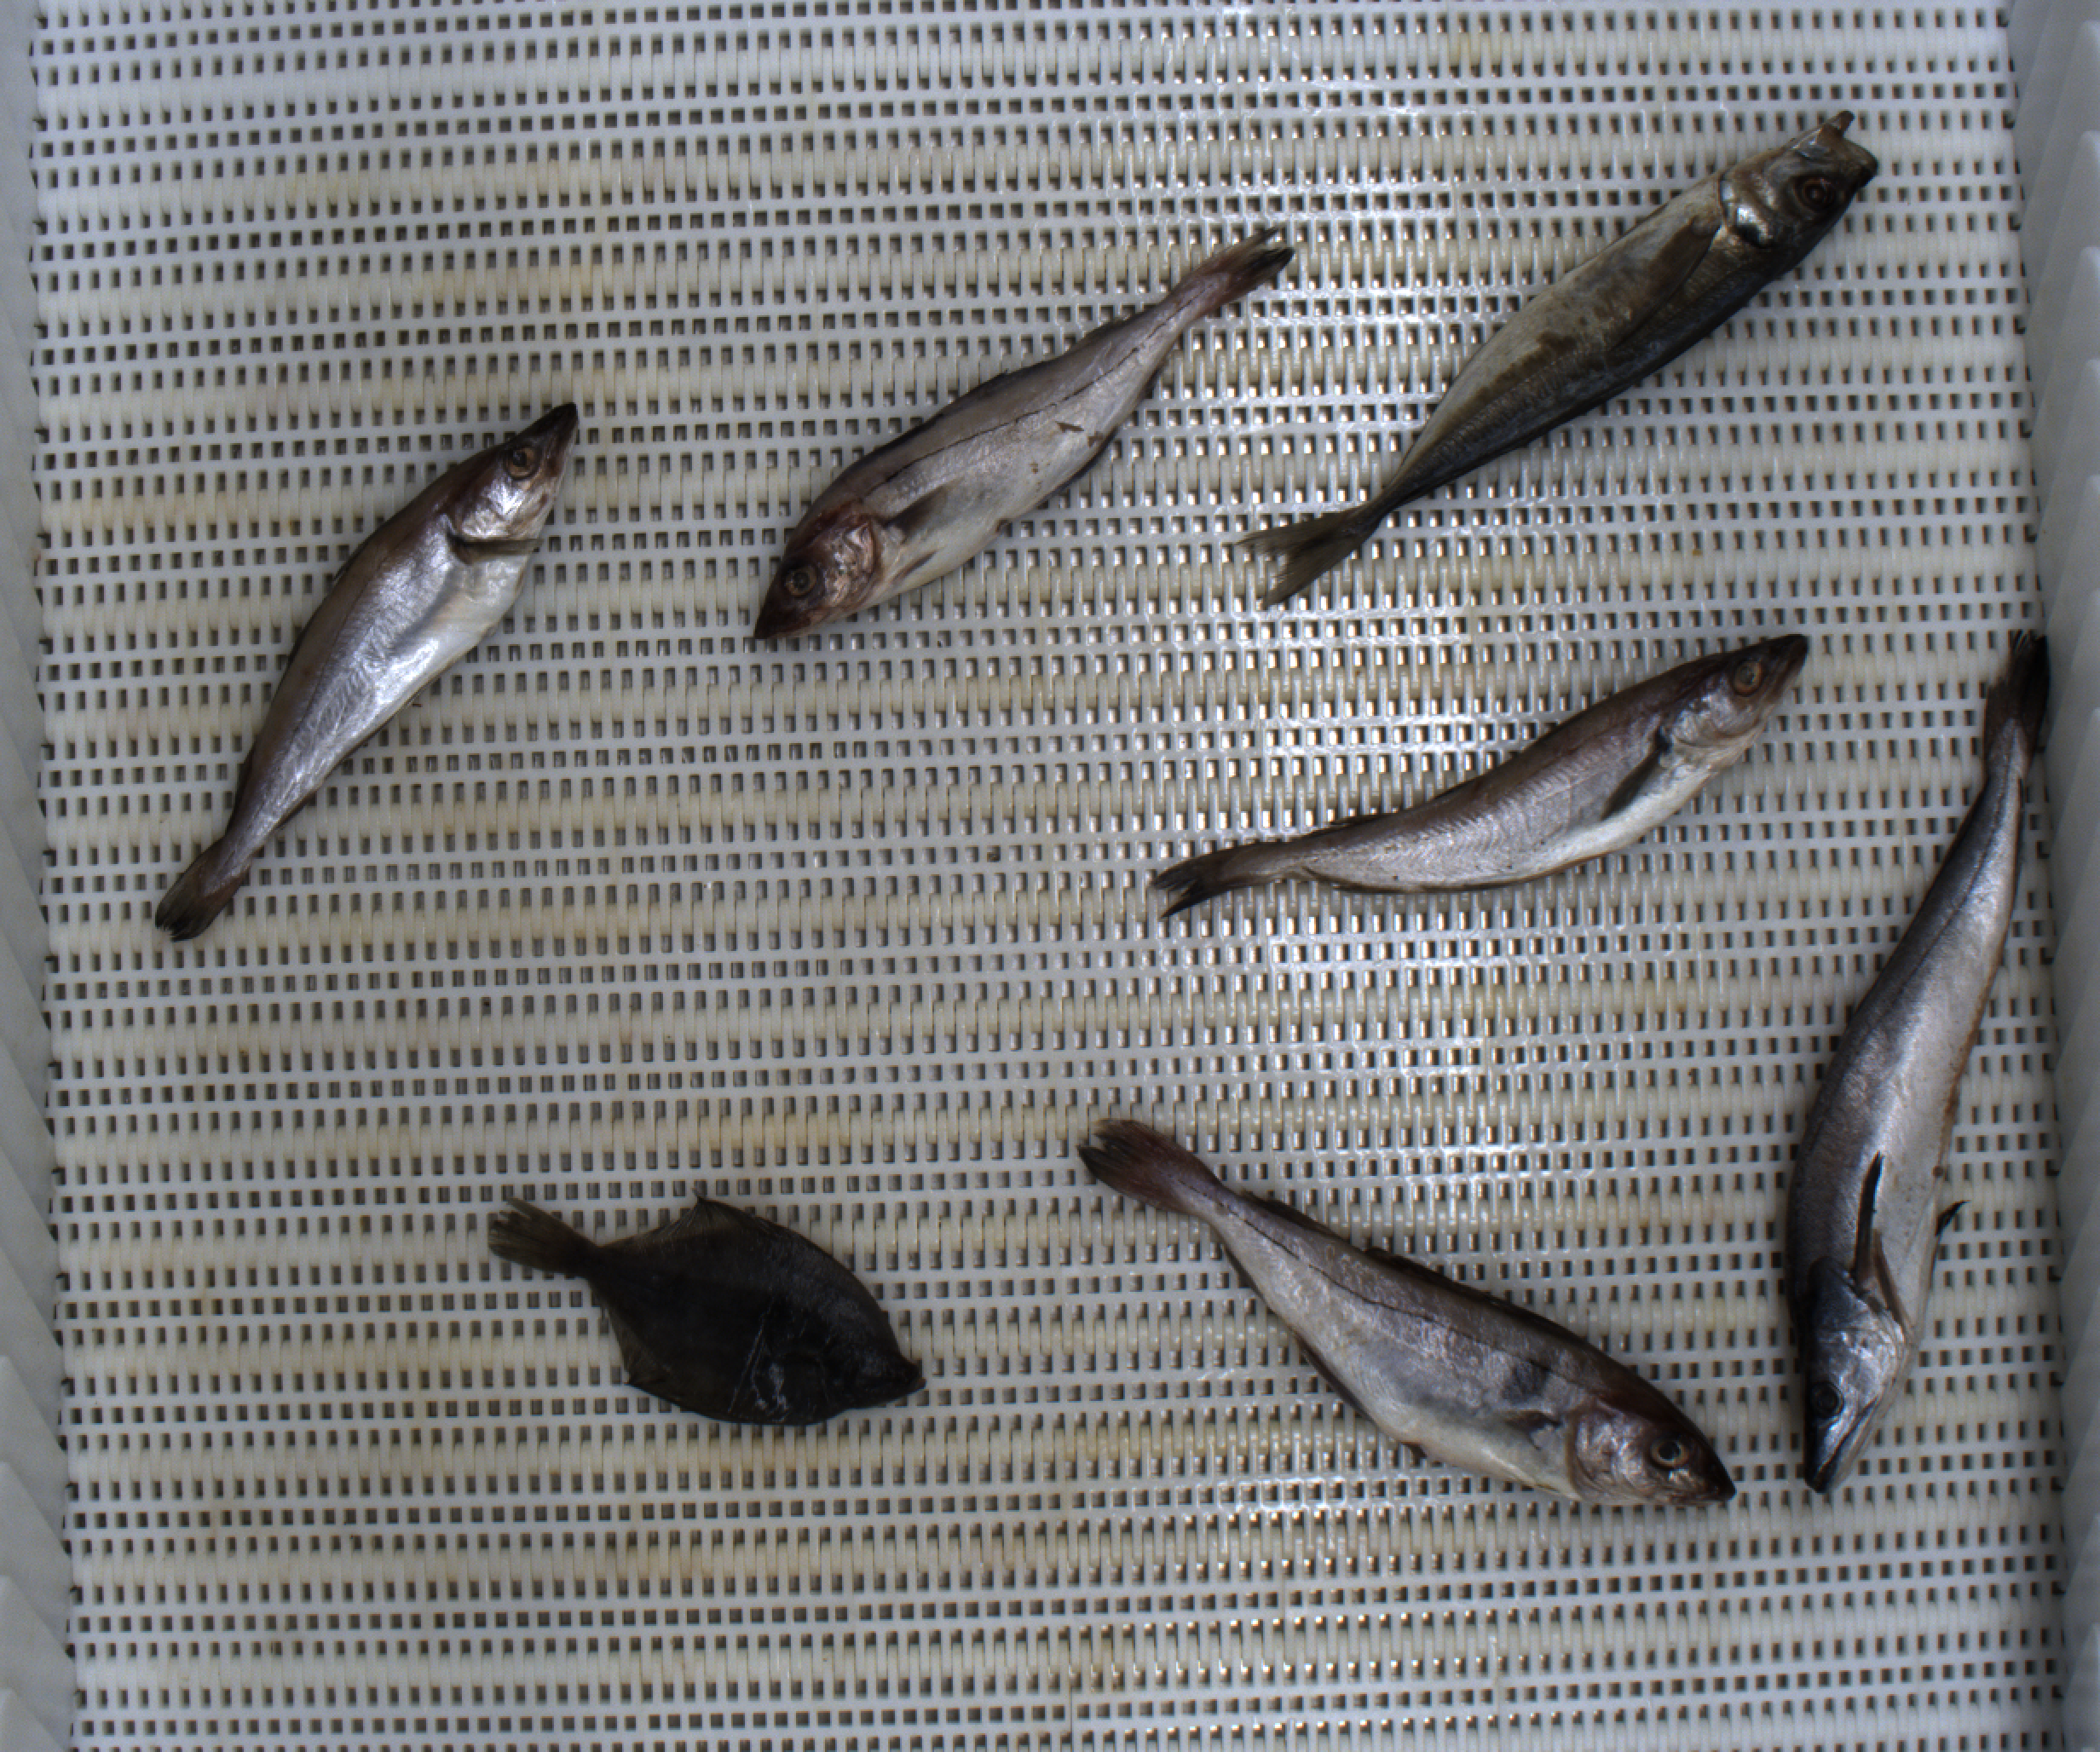
Total fish: 7
Cod: 0
Haddock: 2
Whiting: 2
Hake: 1
Horse mackerel: 1
Saithe: 0
Other: 1